Vidas Opostas (TV series)

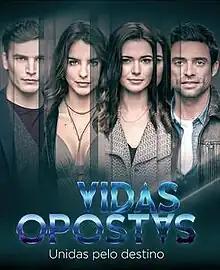
""Unidas Pelo Destino"" (Portuguese) ""United by Destiny"" (English)

Vidas Opostas (Tangled Lives) is a Portuguese telenovela which began airing on SIC on 9 April 2018 and ended on 10 May 2019.